Lonesome George

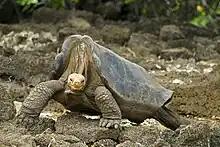
Lonesome George walking. October 2008

Over the decades, all attempts at mating Lonesome George had been unsuccessful. This prompted researchers at the Darwin Station to offer a $10,000 reward for a suitable mate.